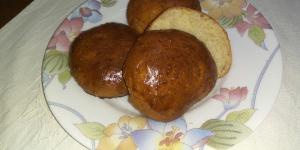
bollos suizos esponjosos